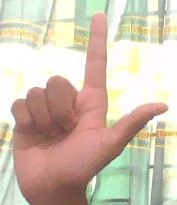
ASL sign: L